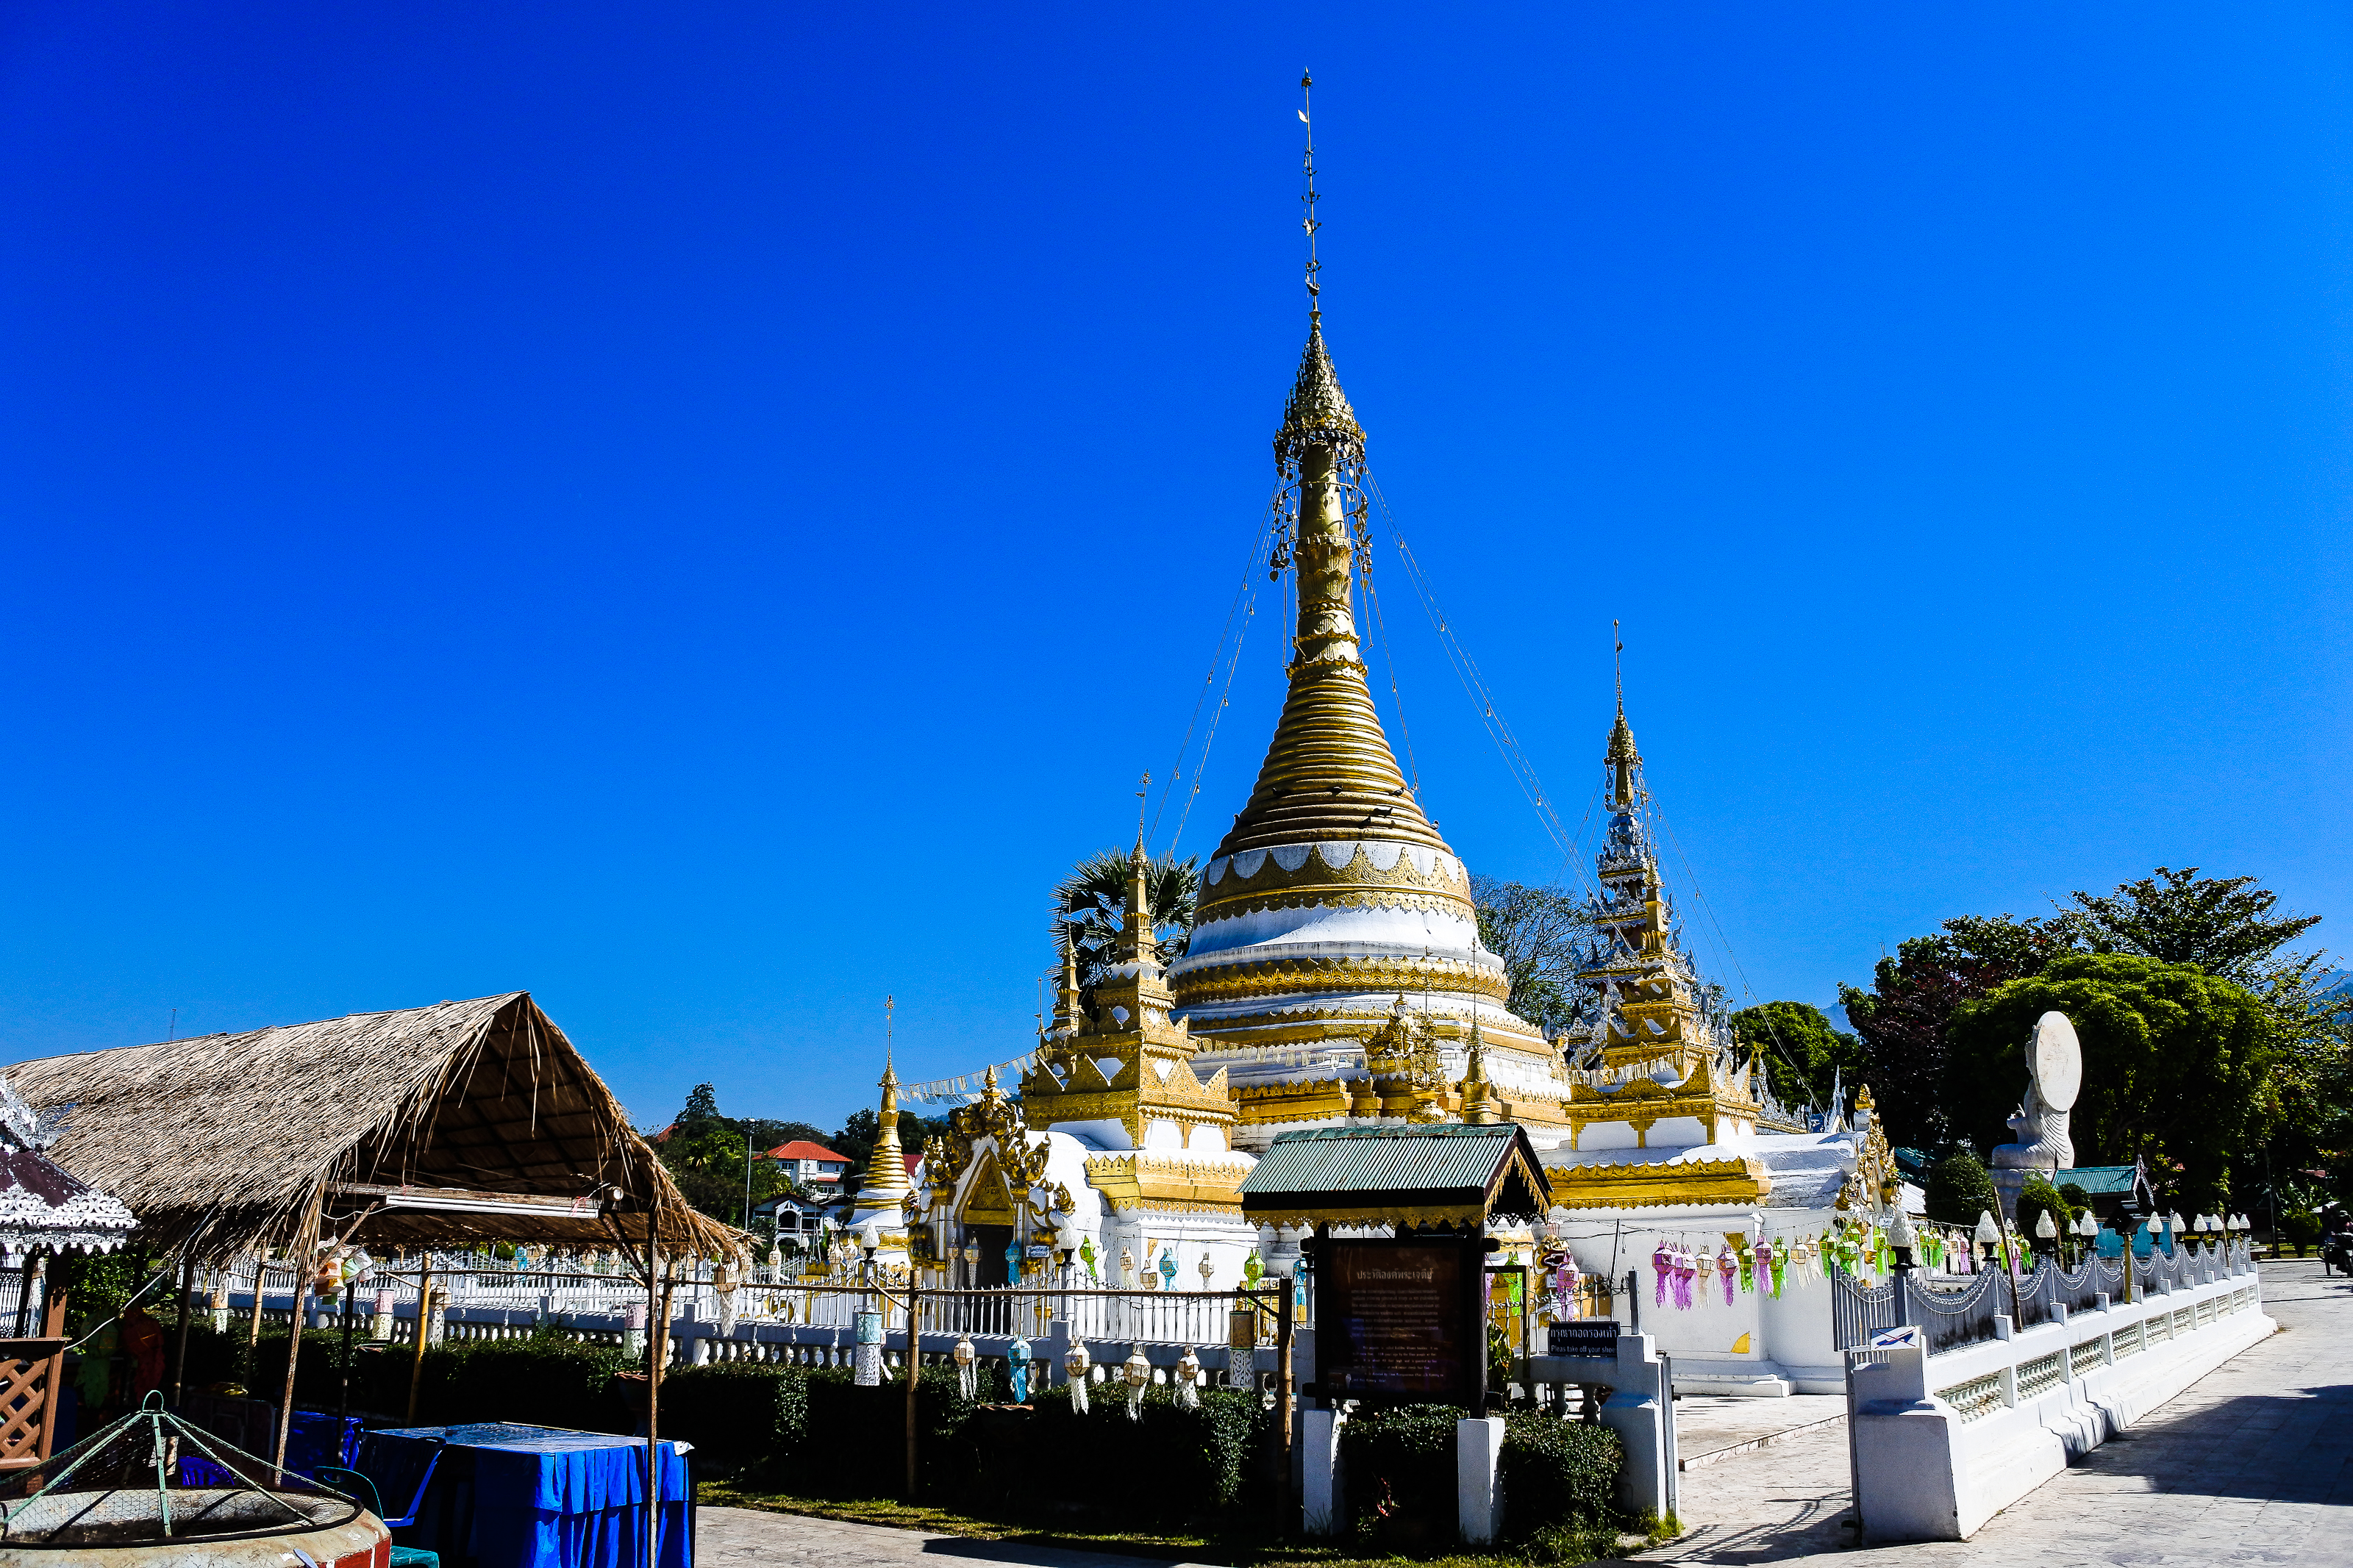
art, pagodas, dusk, asia, chong, wat, buddhism, water, building, klang, religion, gold, hong, mae, mae hong son, beautiful, son, wat chong kham, blue, light, thailand, temple, kham, travel, place of worship, landmark, pagoda, architecture, sky, tower, stupa, tourism, shrine, historic site, monastery, spire, cloud, tourist attraction, steeple